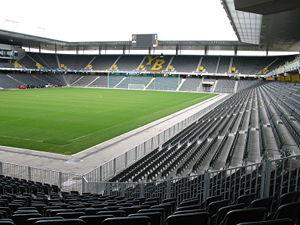
L'édition 2008 du Championnat d'Europe de football s'est disputée du 7 au 29 juin 2008 en Autriche et en Suisse.